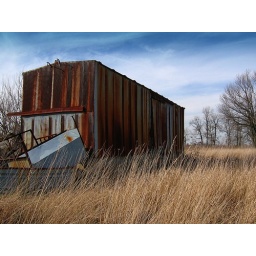
An old train car in a field..